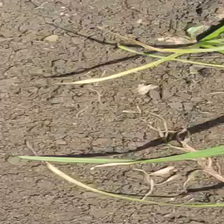
Weed species: Lavhala_(Cyperus_Rotundus)